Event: Nepal Earthquake
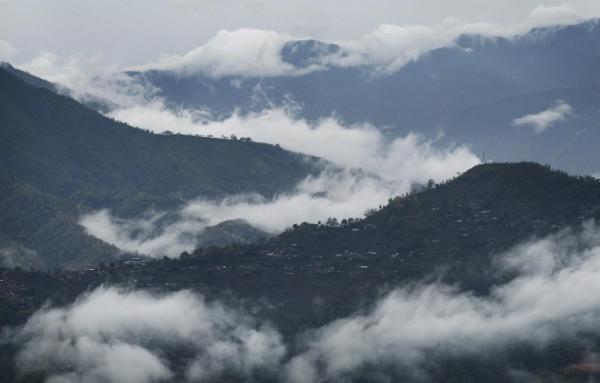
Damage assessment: no_damage